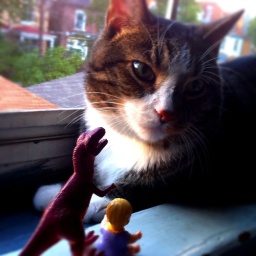
A cat in a window has a miniature audience of a dinosaur and a baby.